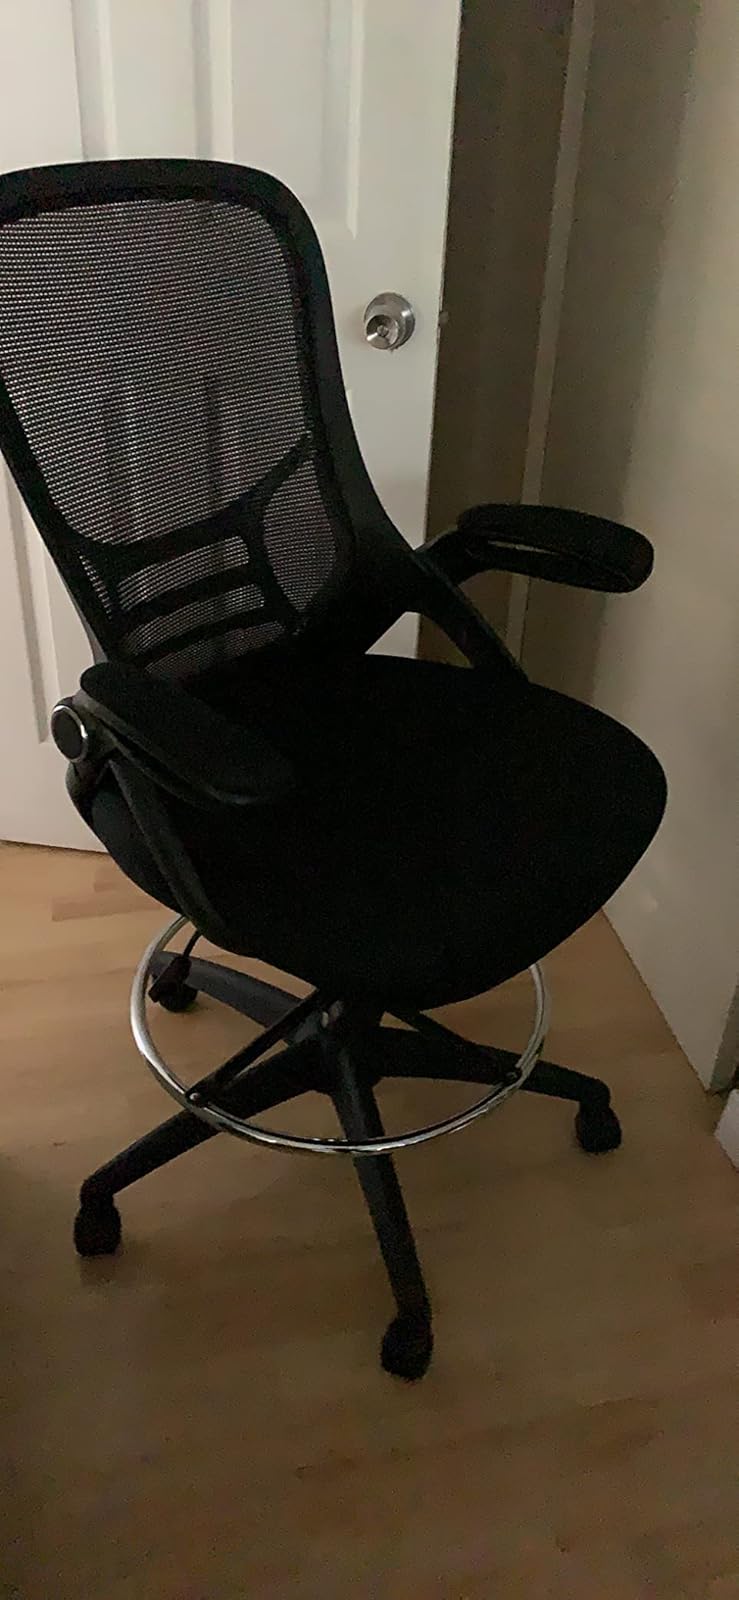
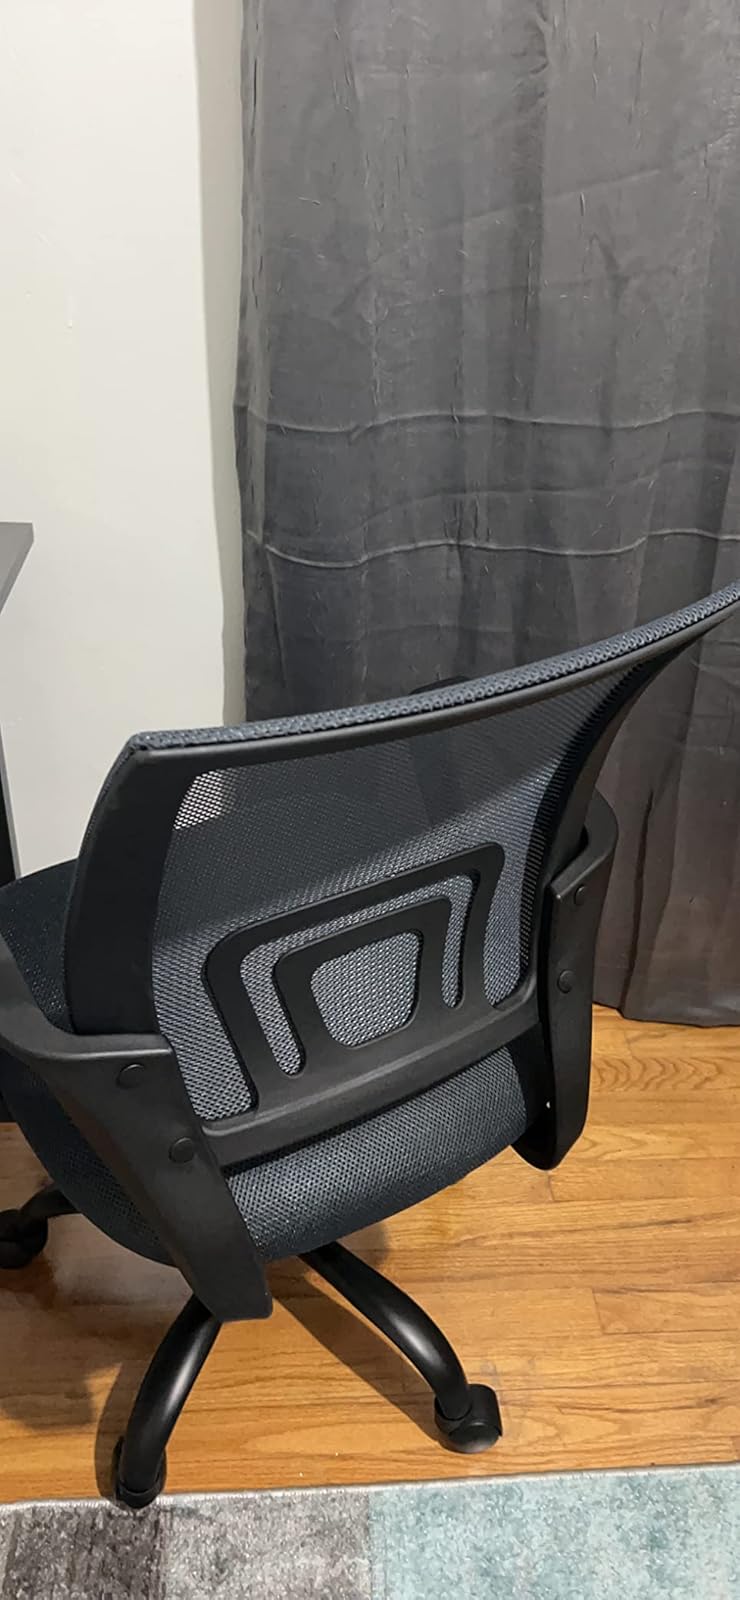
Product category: items_chair
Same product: no